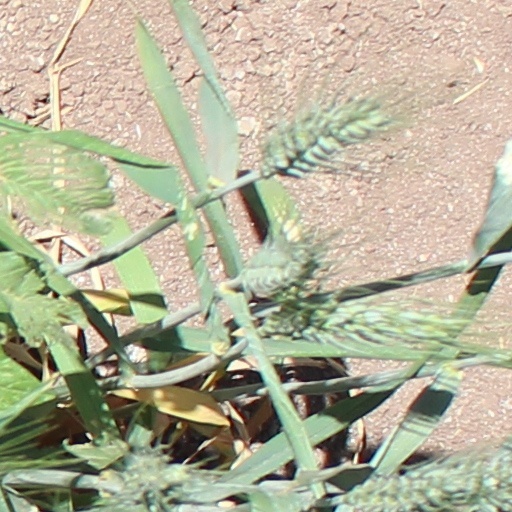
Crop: wheat